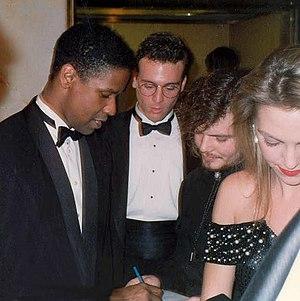
Denzel Washington [dɛnzɛl ˈwɑʃɪŋtən] est un acteur et un réalisateur américain né le 28 décembre 1954 à Mount Vernon.